John Rolle, 1st Baron Rolle

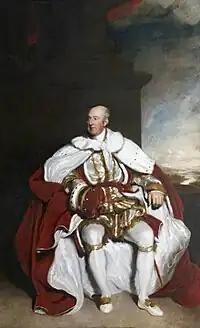
John Rolle, 1st Baron Rolle (1750–1842) in his peerage robes. Portrait by Thomas Lawrence (1769–1830). Collection of Great Torrington Almshouse, Town Lands and Poors Charities, displayed in Great Torrington Town Hall. Donated by Lord Clinton.

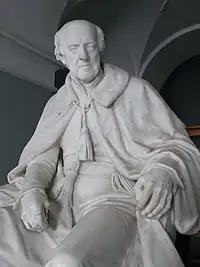
Sculpture of Lord Rolle (died 1842), inscribed on plinth: "E.B. Stephens sculp. London 1844", in entrance hall of Bicton House, Exeter, Devon. By Edward Bowring Stephens (1815–1882); exhibited at the Royal Academy, London, as: "A marble statue of the late Lord Rolle in the robe worn at the coronation of Her Majesty the Queen". An identical earlier version dated 1843 exists in the entrance hall of Lupton House, Brixham, the home of John Yarde-Buller, 1st Baron Churston (1799–1871)

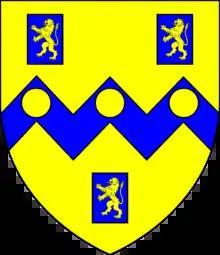
Arms of Rolle: "Or, on a fesse dancetté between three billets azure each charged with a lion rampant of the first three bezants"

John Rolle, 1st Baron Rolle (1750 – 3 April 1842) was a British politician and peer who served as a Member of Parliament in general support of William Pitt the Younger and was later an active member of the House of Lords. His violent attacks on Edmund Burke and Charles James Fox in the early 1780s led to his being the target for satirical attack in the "Rolliad". He was colonel of the South Devon Militia and was instrumental in forming the Royal 1st Devon Yeomanry and the North Devon Yeomanry.